Ali Bongo

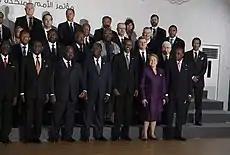
Bongo (third from left) with other state leaders in 2016

Bongo was one of ten candidates who submitted applications to become the PDG's candidate in the early presidential election, scheduled for 30 August 2009. PDG Deputy Secretary-General announced on 16 July that the party leadership had chosen Bongo by consensus as the PDG candidate, although this decision still needed to be formally confirmed at a party congress. An extraordinary PDG congress accordingly designated Bongo as the party's candidate on 19 July. On that occasion, he thanked delegates for their choice, saying he was "aware of the legitimate concerns" of the people; he vowed to battle corruption and "redistribute the proceeds of economic growth" as president.